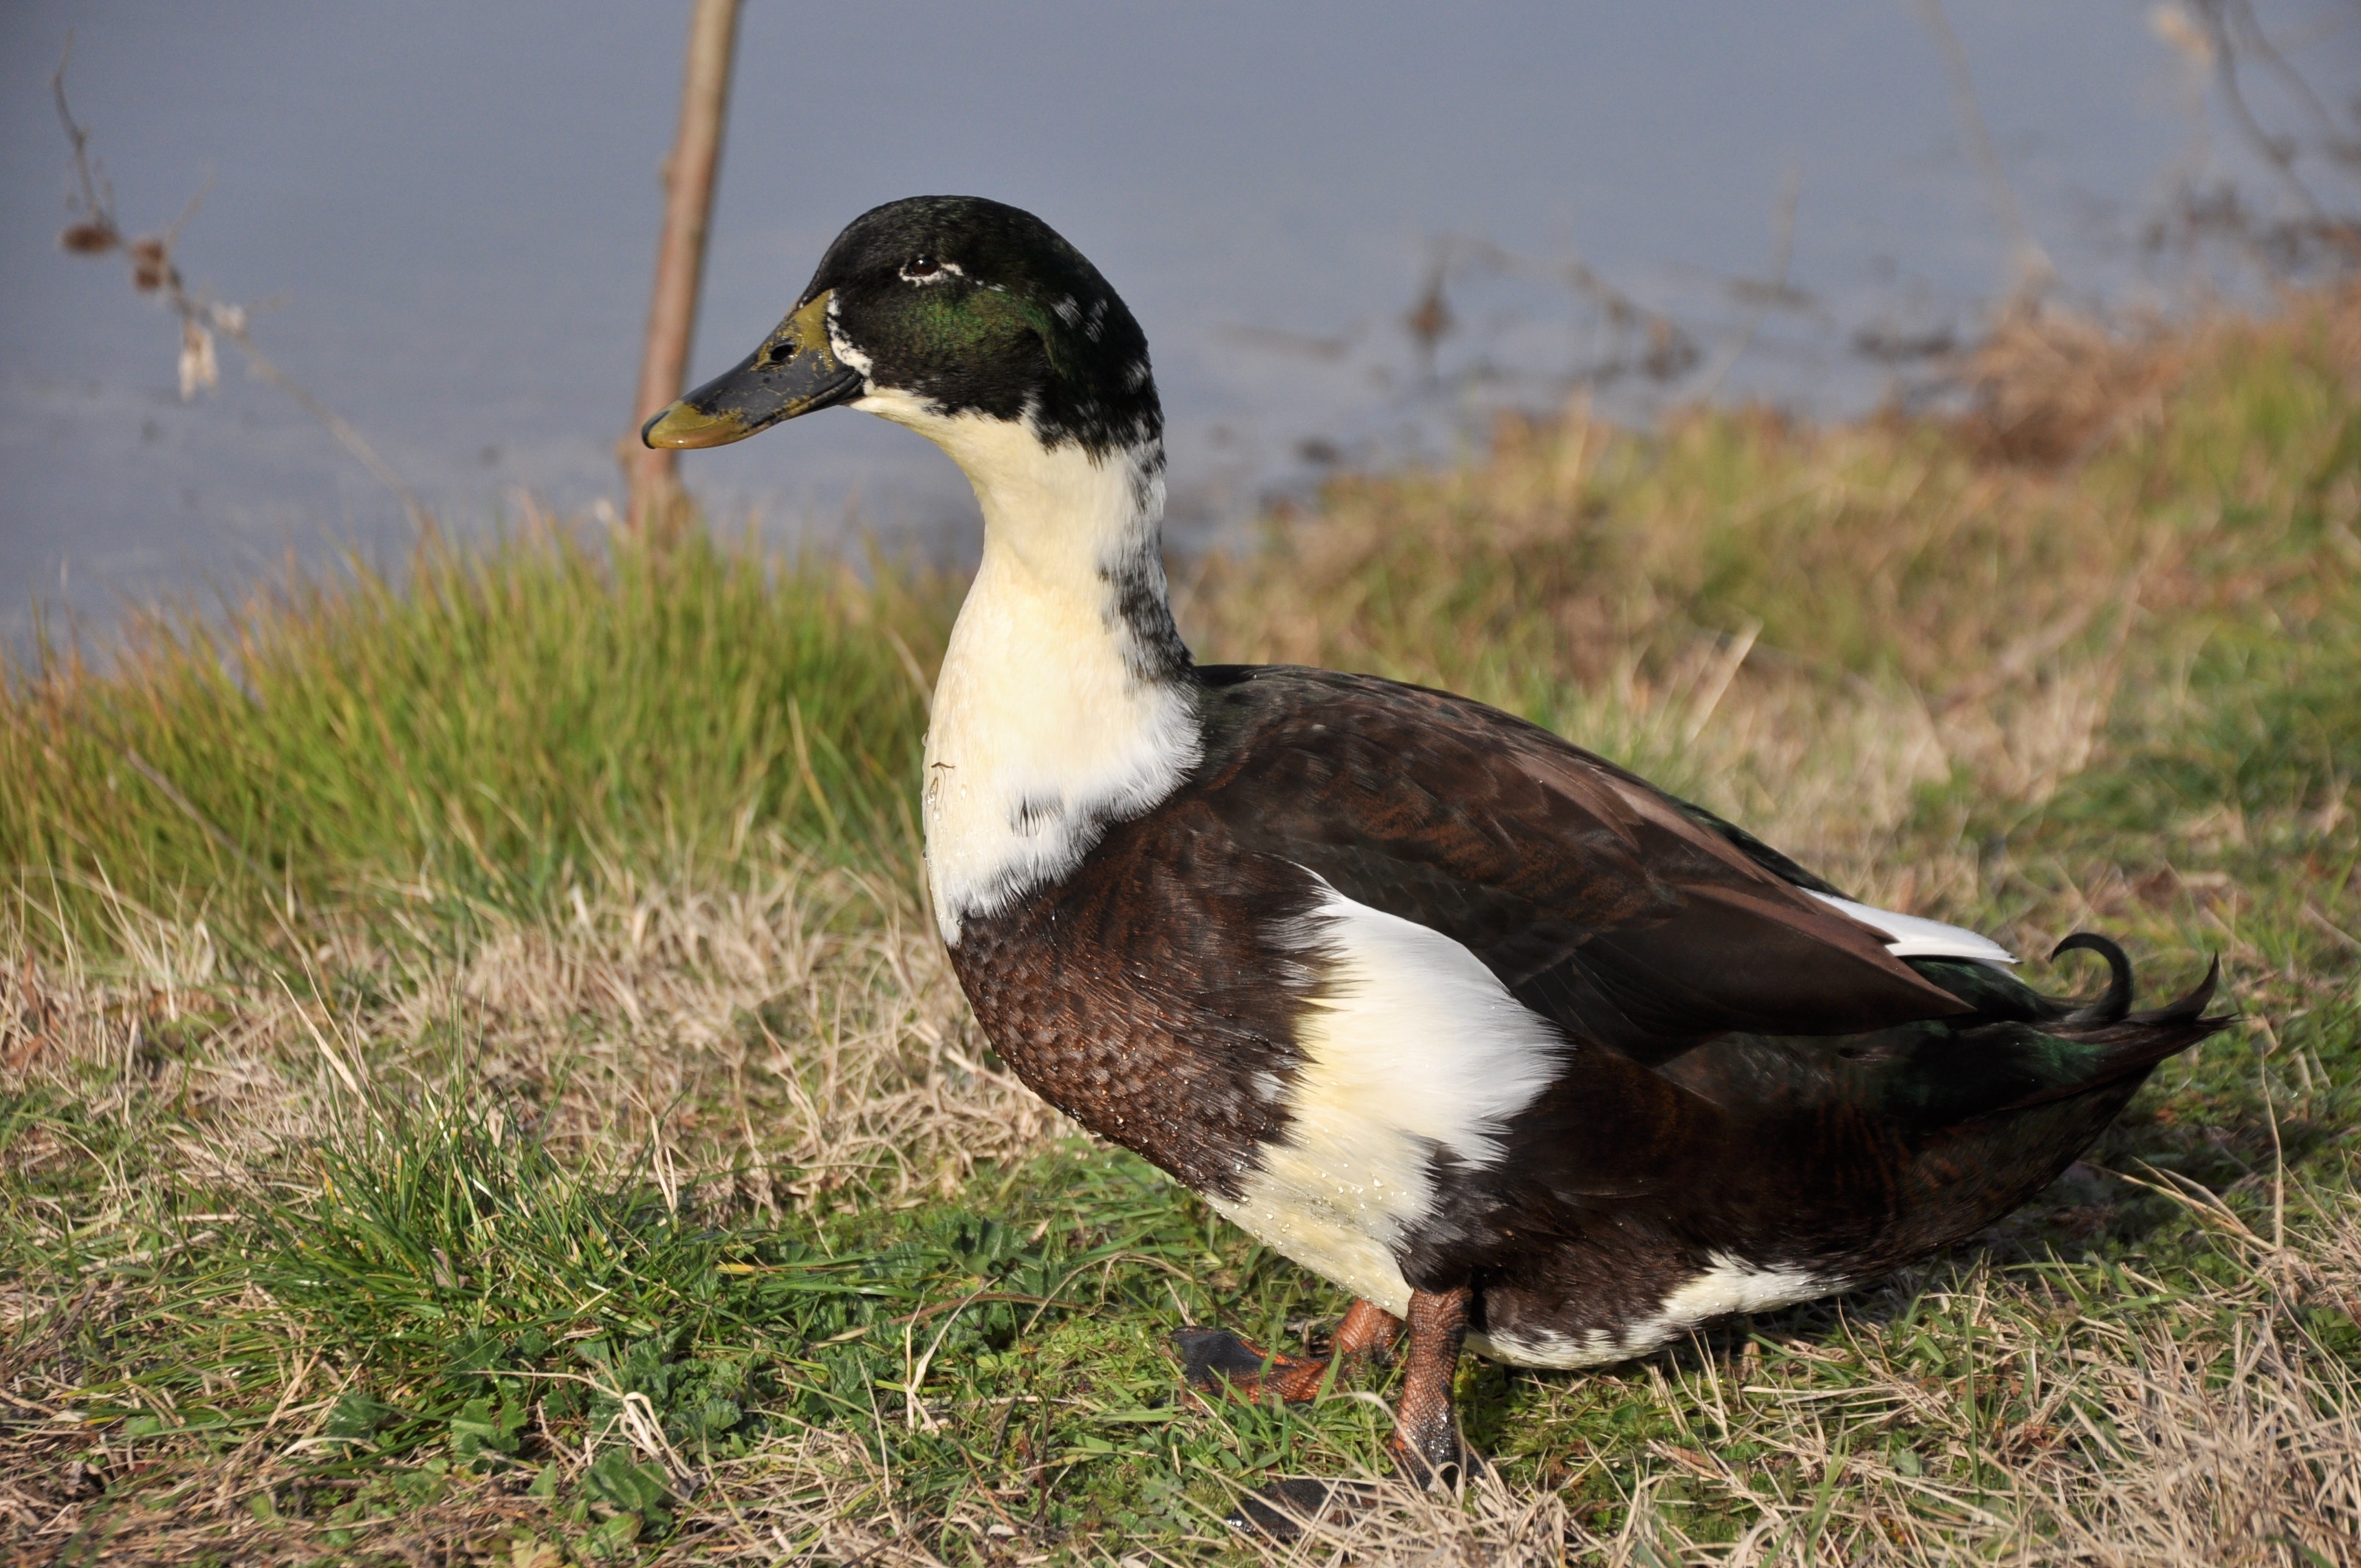
nature, bird, pond, wildlife, beak, fauna, duck, goose, vertebrate, waterfowl, water bird, mallard, ducks geese and swans